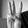
ASL letter: W